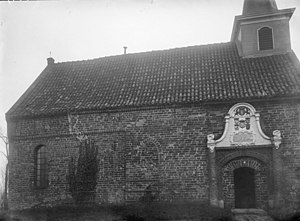
Jan Althuysen
Kirken med norddøren.
Jan Simons Althuysen var en frisisk prædikant og forfatter.